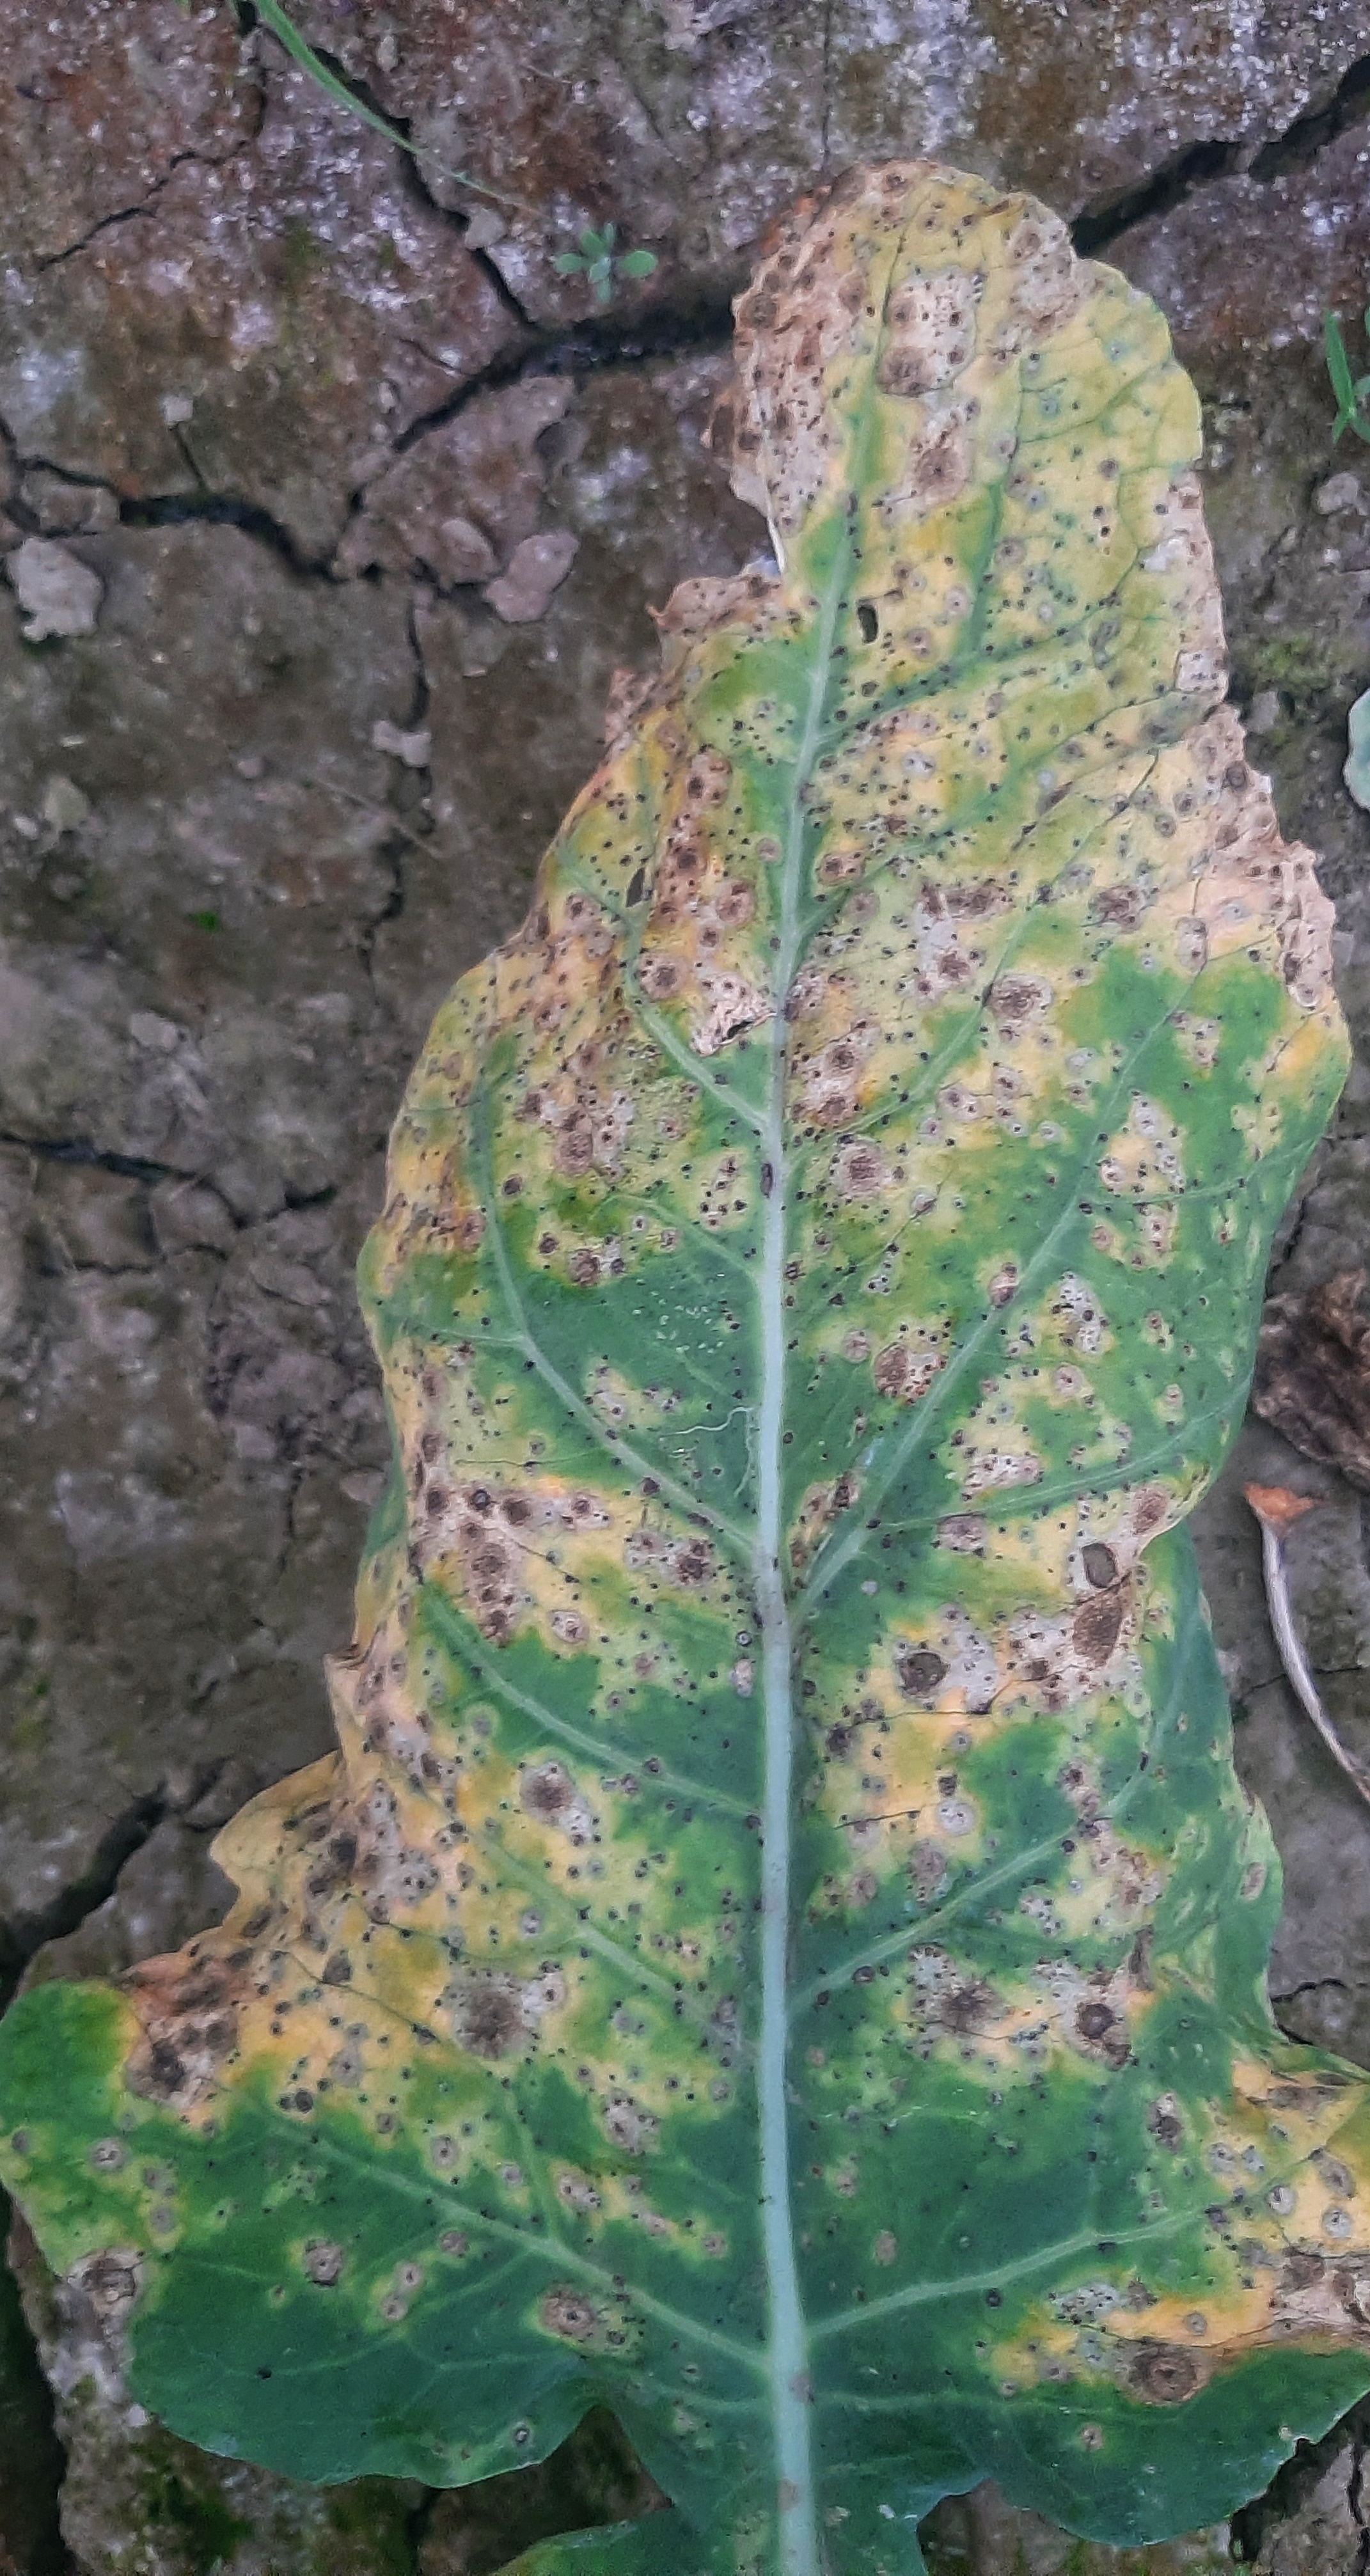
Label: Downy Mildew